Château d'Apremont

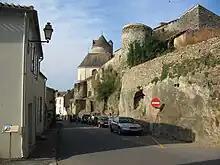
View from Rue Philippe de Chabot, 2006

The Château d'Apremont is a ruined 16th century château in the "commune" of Apremont in the Vendée "département" of France.